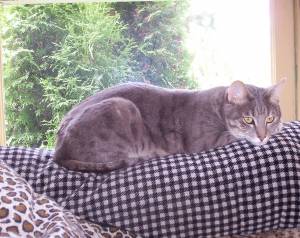
Animal: cat
Breed: bengal